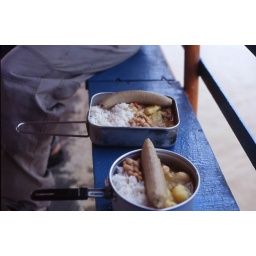
This is the food we got on the boat from Yurimaguas to Iquitos (cooked in water from the amazon)